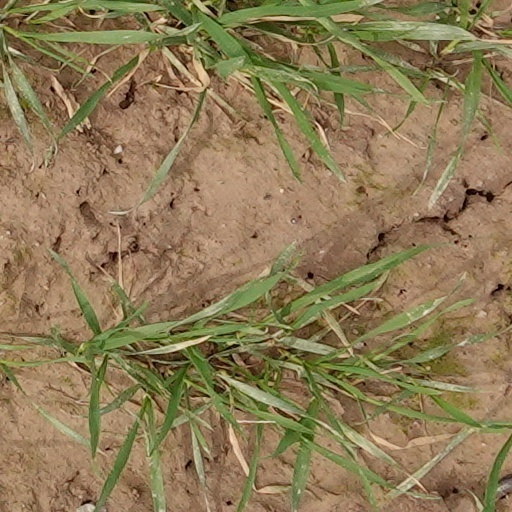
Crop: wheat